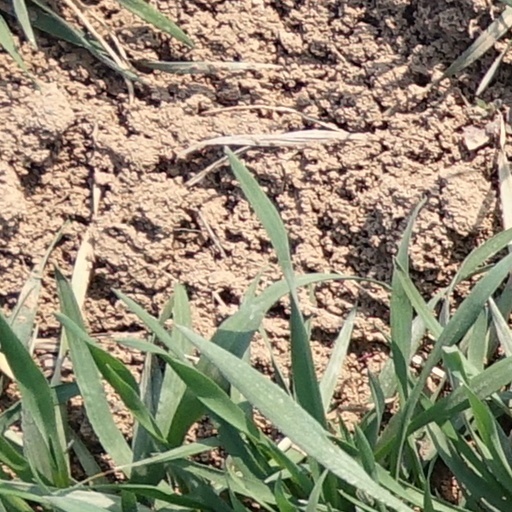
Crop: wheat